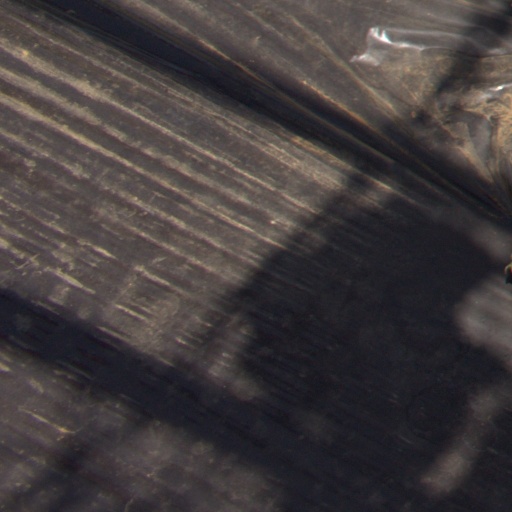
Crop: Jerusalem artichoke